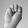
ASL letter: M